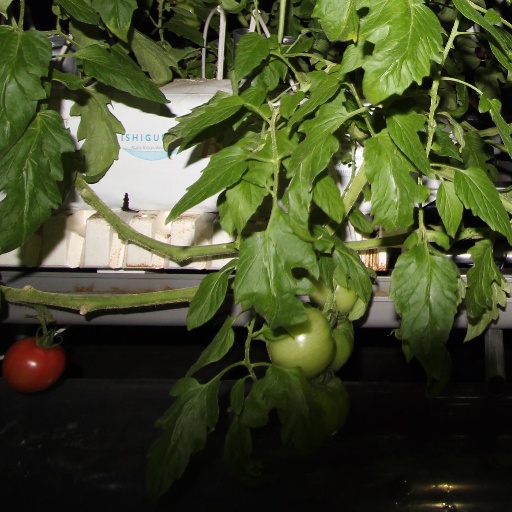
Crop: tomato